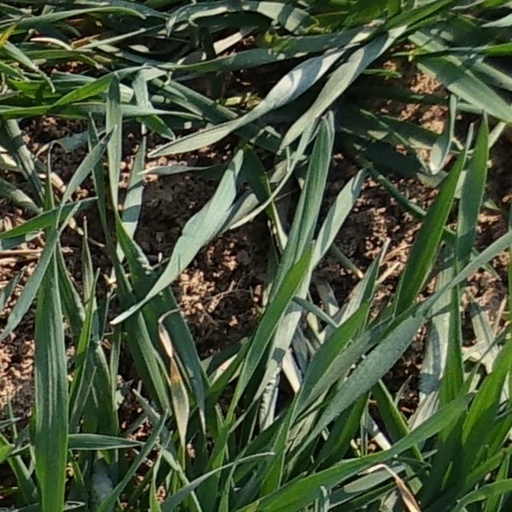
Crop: wheat